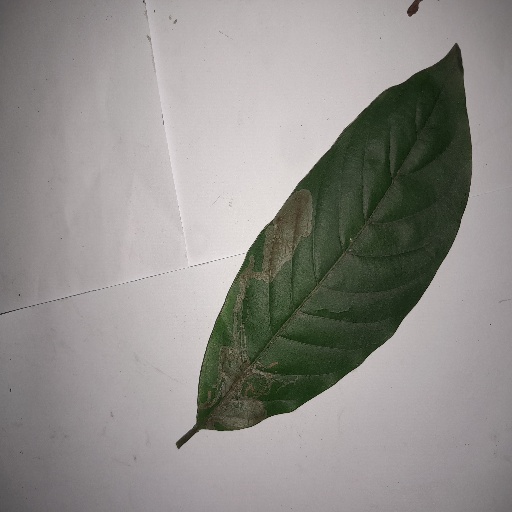
Species: HariTaki
Leaf condition: Bacterial Spot